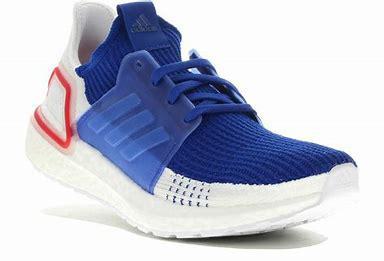
Brand: Adidas
Model: Ultraboost 19